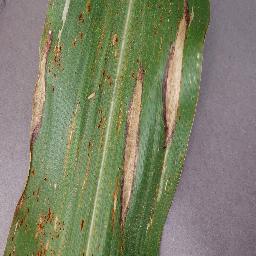
Label: Corn_(Maize)___Northern_Leaf_Blight